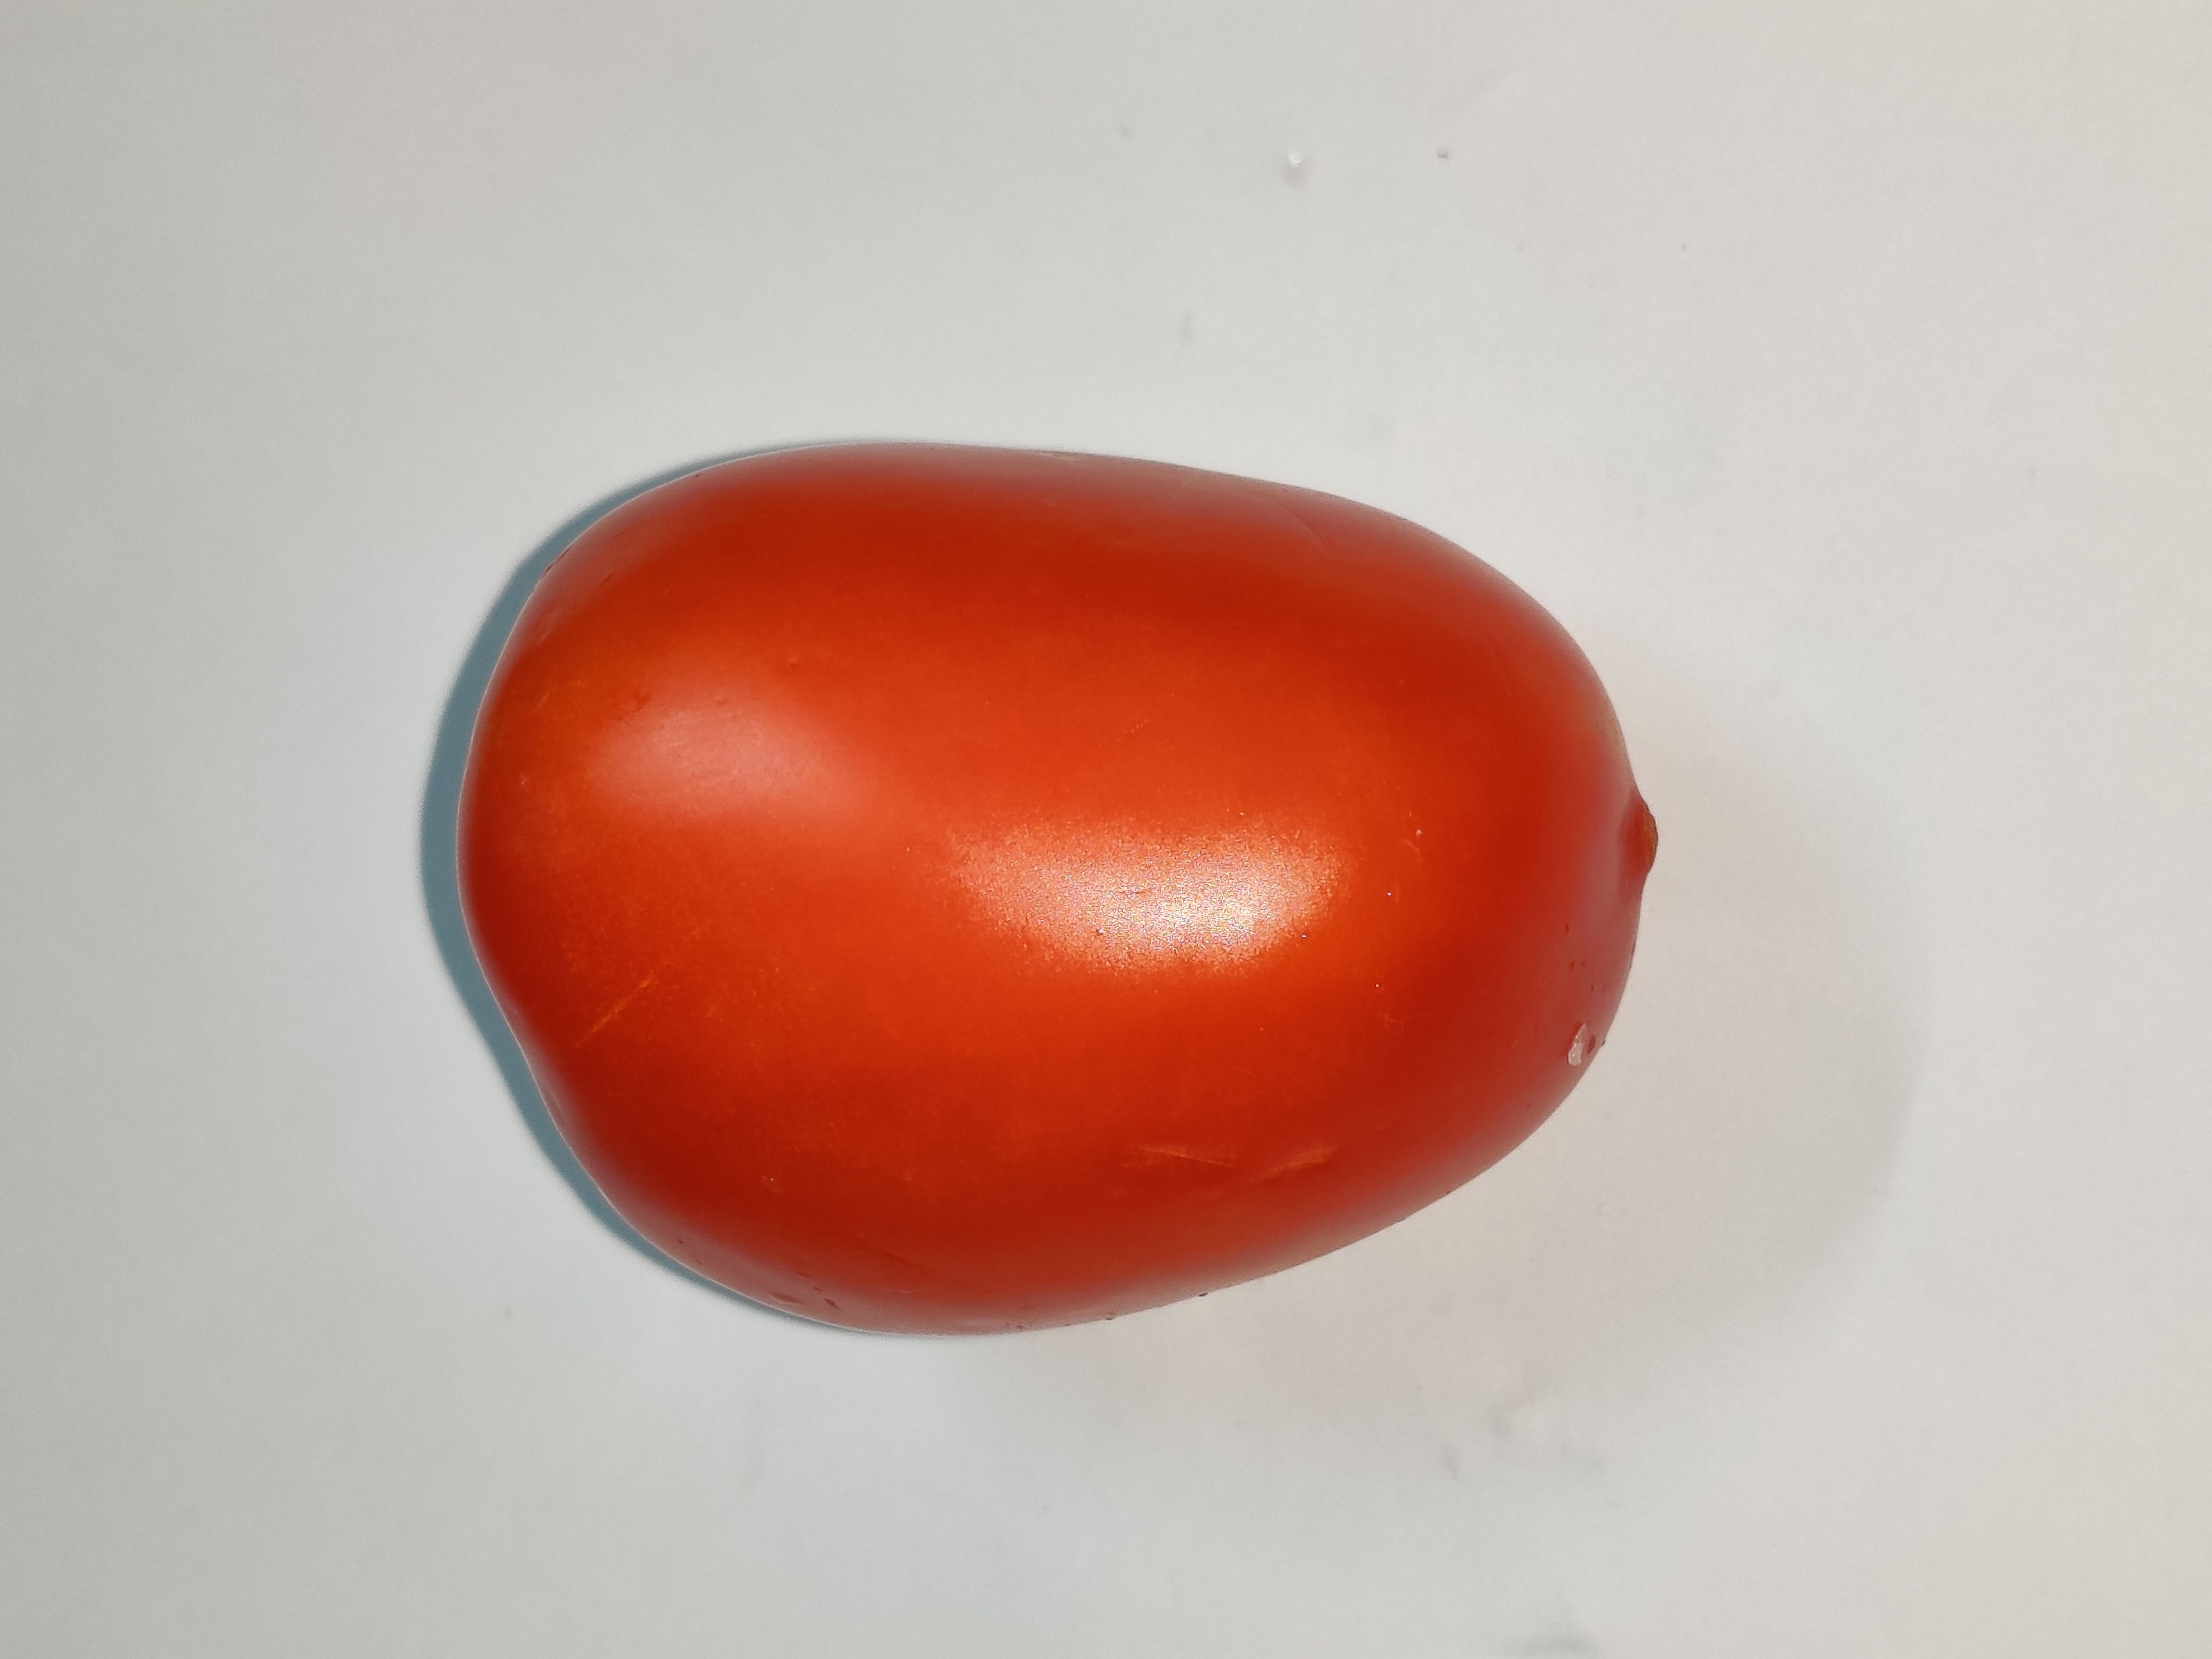
Fruit: tomatoes
Grade: 2nd-grade